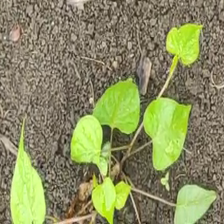
Weed species: Obscure_morning _glory(Ipomoea obscura)